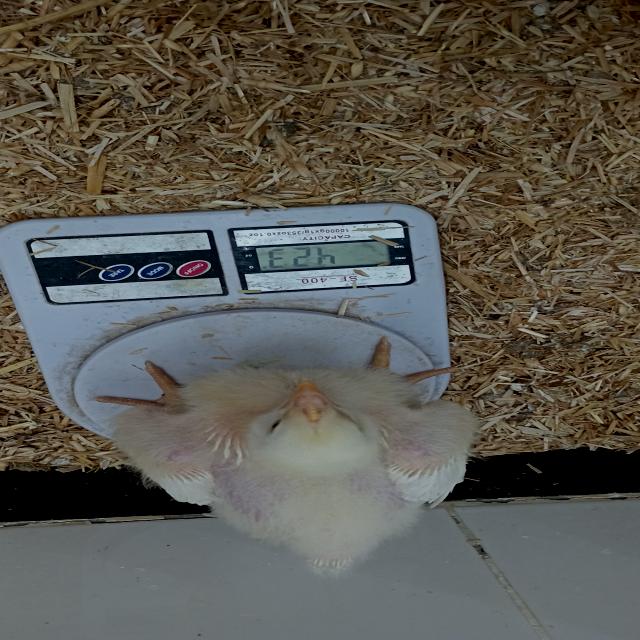
Weight: 423 g